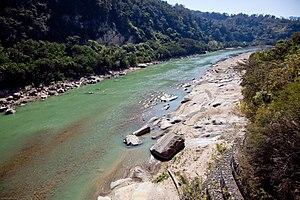
Le Río Bermejo est un important cours d'eau de Bolivie et d'Argentine, tributaire du Río Paraguay en rive droite, donc sous-affluent du Río Paraná.
La province de Salta est une province de l'Argentine, située à l'extrême nord-ouest du pays. Elle est limitée au nord par la province de Jujuy et par la Bolivie, à l'est par le Paraguay, Formosa et la province du Chaco, au sud par les provinces de Santiago del Estero, de Tucumán et de Catamarca, enfin à l'ouest par le Chili.